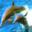
Label: dolphin